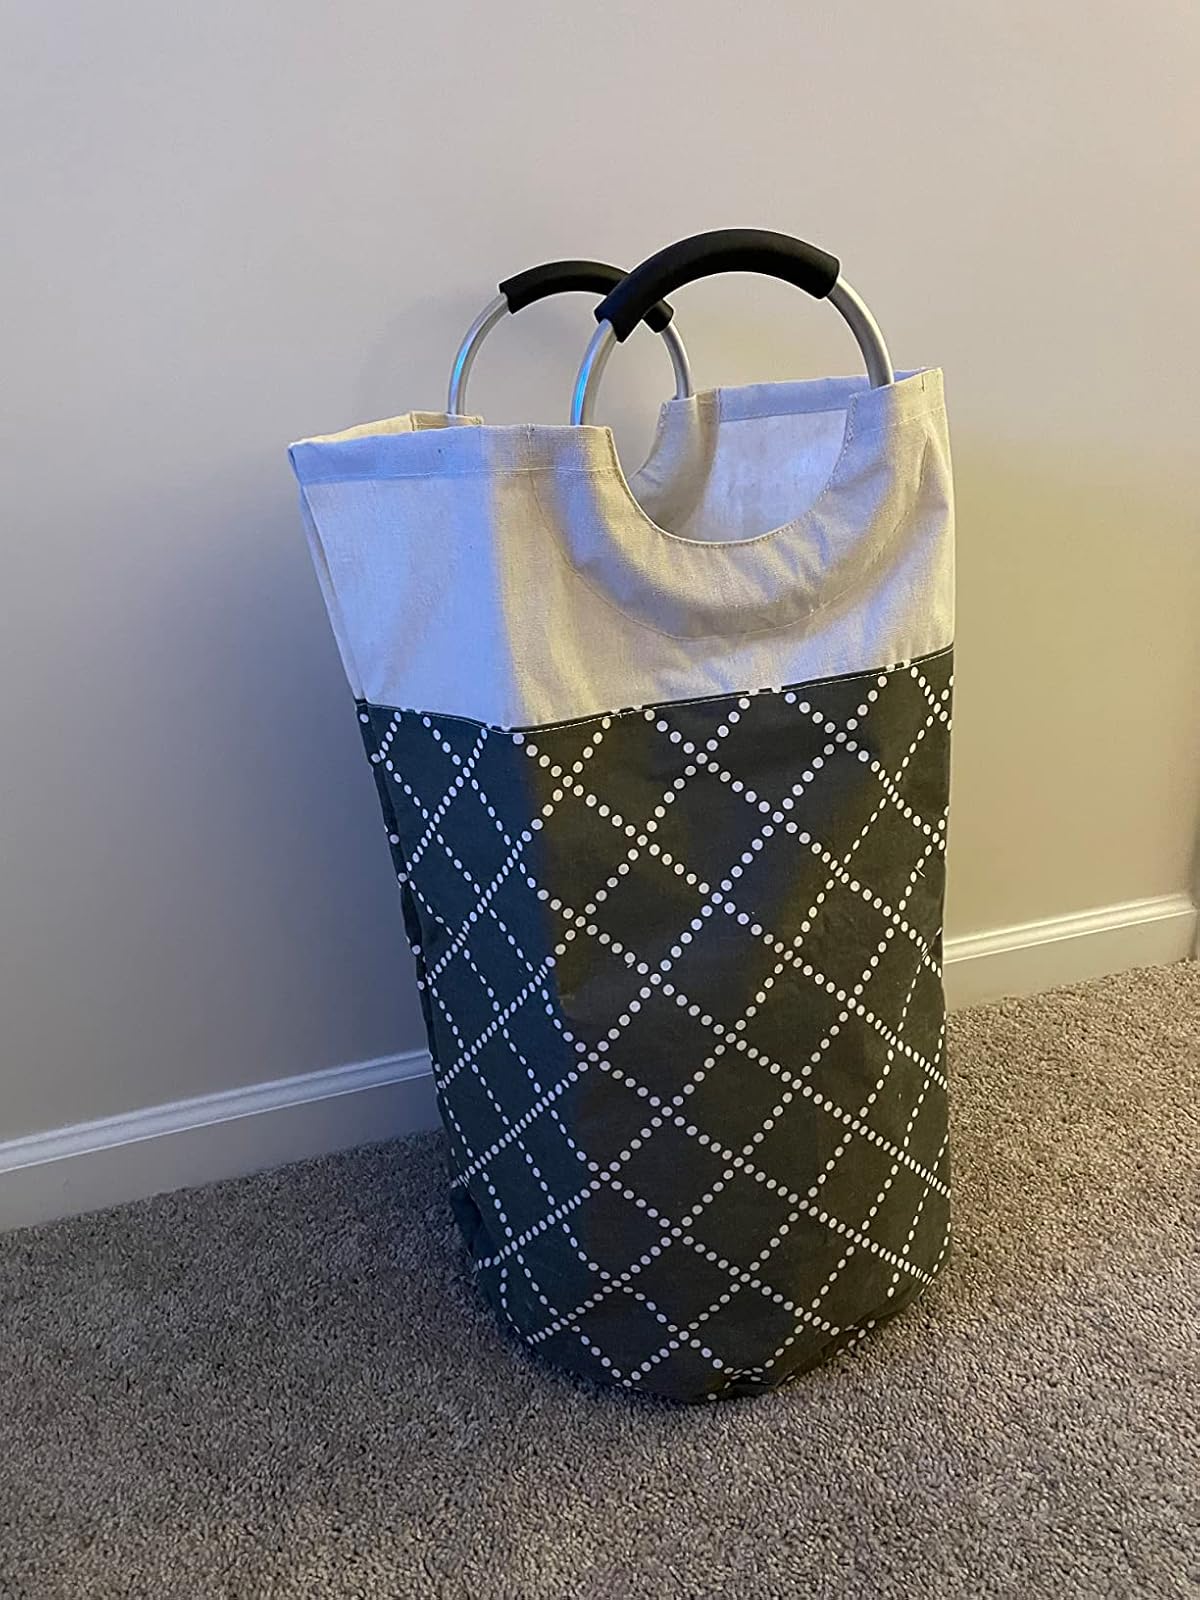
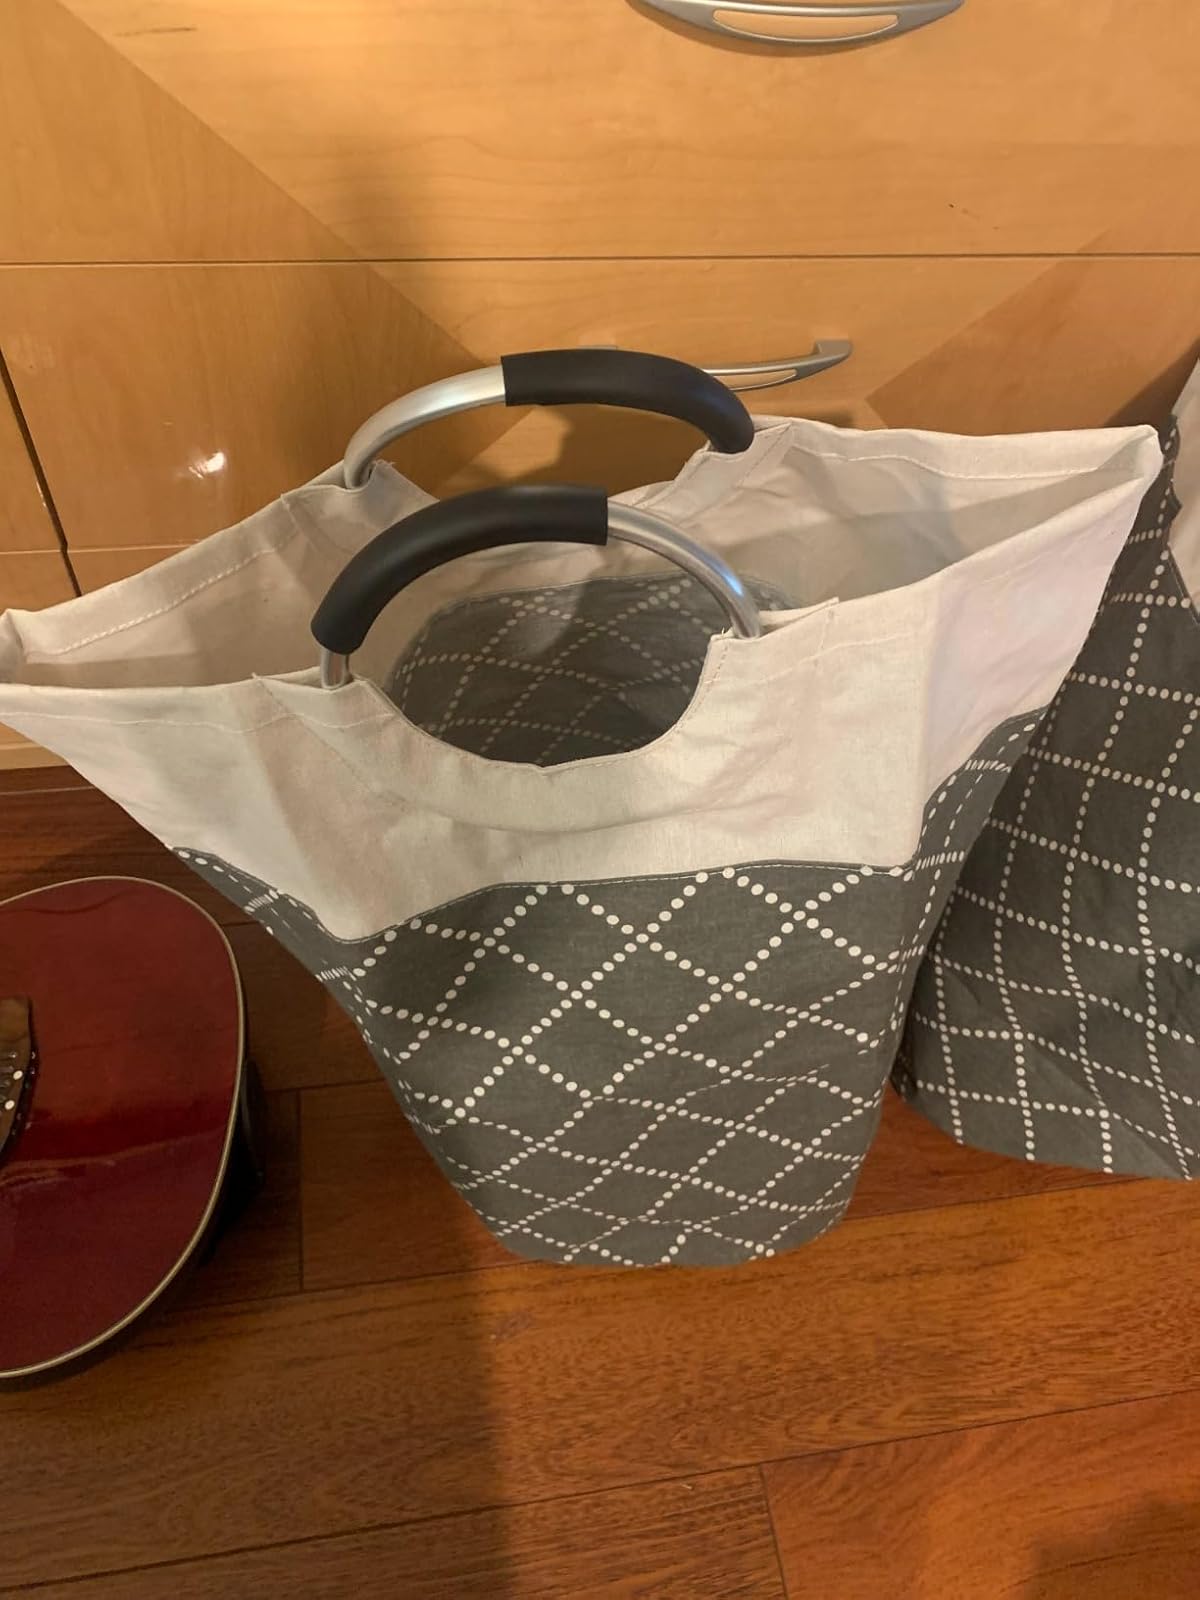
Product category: items_hamper
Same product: yes